Anti-nuclear protests

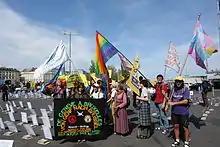
Start of anti-nuclear march from Geneva to Brussels, 2009

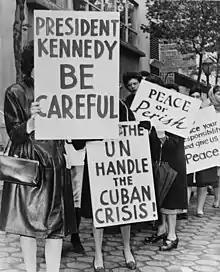
Women Strike for Peace during the Cuban Missile Crisis in 1962.

In March 2011, around 2,000 anti-nuclear protesters demonstrated in Taiwan for an immediate end to the construction of the island's fourth nuclear power plant. The protesters were also opposed to lifespan extensions for three existing nuclear plants.